Babetta

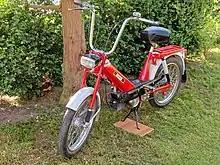
Babetta 207

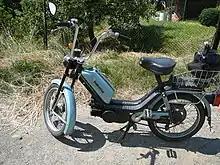
Babetta 210

The Babetta or Jawa Babetta was a series of mopeds built in Czechoslovakia and commonly marketed under the Jawa name in other countries. It had a 50cc two-stroke engine, a 1-speed or a 2-speed automatic transmission and reached 25–50 km/h (15–30 mph) depending on the model and year. They were produced in Považská Bystrica and later in Kolárovo, Rajec and Veľký Meder.